John F. Kennedy assassination conspiracy theories

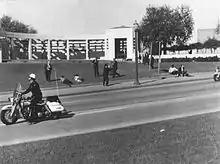
Following the assassination of President Kennedy, the "umbrella man" can be seen sitting on the sidewalk next to the "dark complected man" on the right side of the photograph.

The Warren Commission concluded that all of the shots fired at President Kennedy came from the sixth-floor window at the southeast corner of the Texas School Book Depository. The Commission based its conclusion on the "cumulative evidence of eyewitnesses, firearms and ballistic experts and medical authorities", including onsite testing, as well as analysis of films and photographs conducted by the FBI and the US Secret Service.